Describe the emotion expressed in this image:  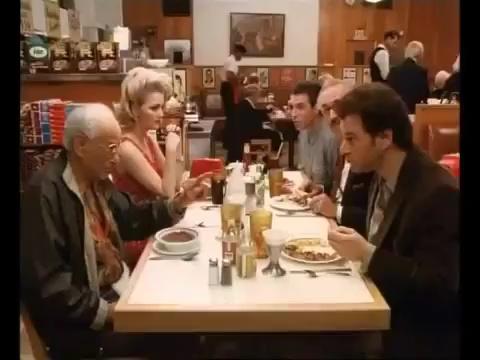
This person displays Fear, valence and arousal with low intensity.